Mad Hot Ballroom

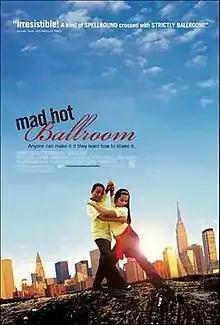
Theatrical release poster

Mad Hot Ballroom is a 2005 American documentary film directed and co-produced by Marilyn Agrelo and written and co-produced by Amy Sewell, about a ballroom dance program in the New York City Department of Education, the New York City public school system for fifth graders. Several styles of dance are shown in the film, such as tango, foxtrot, swing, rumba, and merengue.